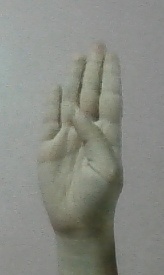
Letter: kaaf